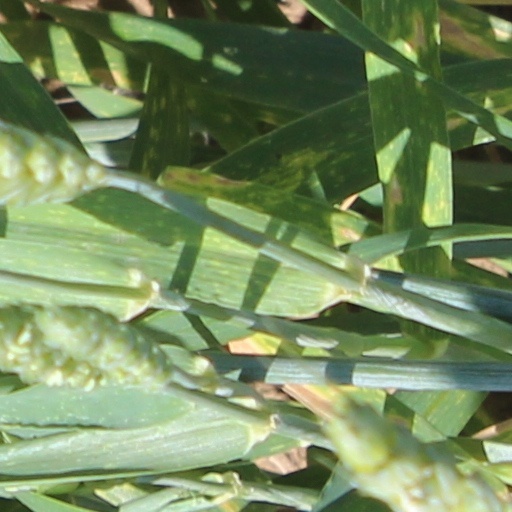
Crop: wheat